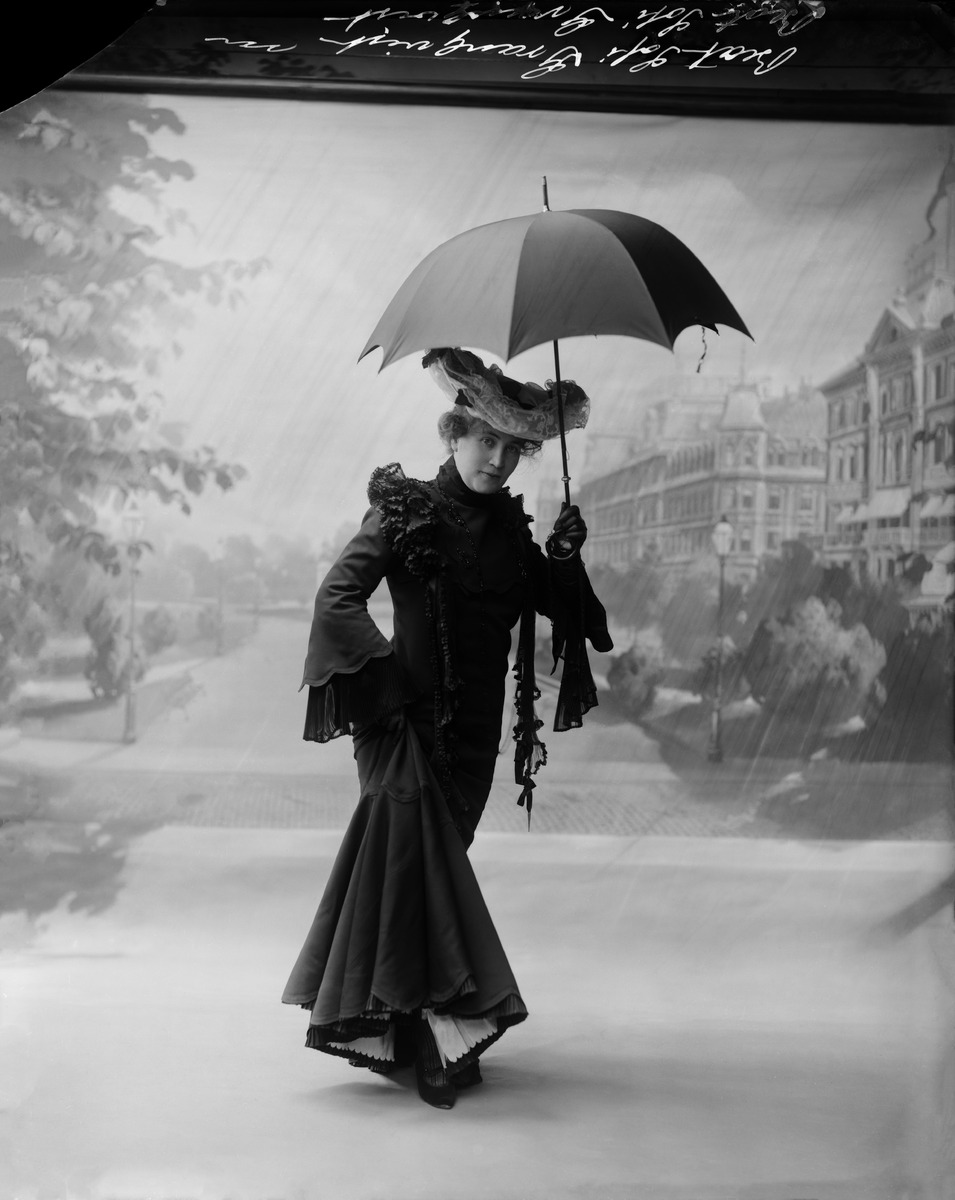
Näyttelijätär Beat-Sofi Granqvist (1869-1960)
sisällön kuvaus: Näyttelijätär Beat-Sofi Granqvist (1869-1960). Nainen tummassa pitkässä puvussa päivänvarjo kädessään. Taustalla Daniel Nyblinin valokuvausstudion Esplanadi-aiheinen fondi. mustavalkoinen
Kuvaaja: Nyblin, Daniel, valokuvaaja
Ajankohta: kuvausaika 1900-luvun alku
Aiheet: Granqvist, Beat-Sofi, näyttelijät, naisten vaatteet, päähineet, hatut, asusteet, näyttämötaiteilijat, kulissit